Callahan's Crosstime Saloon (video game)

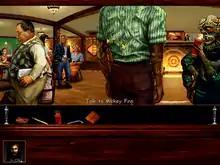
Standing inside Callahan's Place, the player highlights the character Mickey Finn with the game's pop-up menu, which offers the verbs "look at" and "talk to". An inventory bar appears on the bottom half of the screen, and the fireplace bullseye is visible in the background.

The player controls Jake Stonebender (narrator of the book) through a series of bizarre adventures. Included in the game are several songs performed by Spider Robinson himself; these can be heard by talking to the pianist in the bar and asking for "one of your specialties".